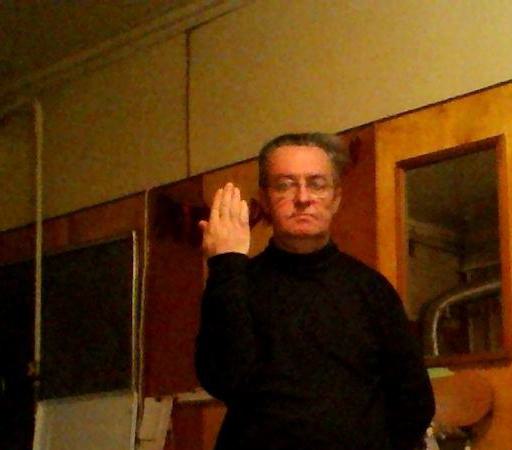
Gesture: stop_inverted